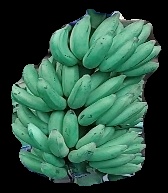
Variety: elakki-bale
Grade: grade1